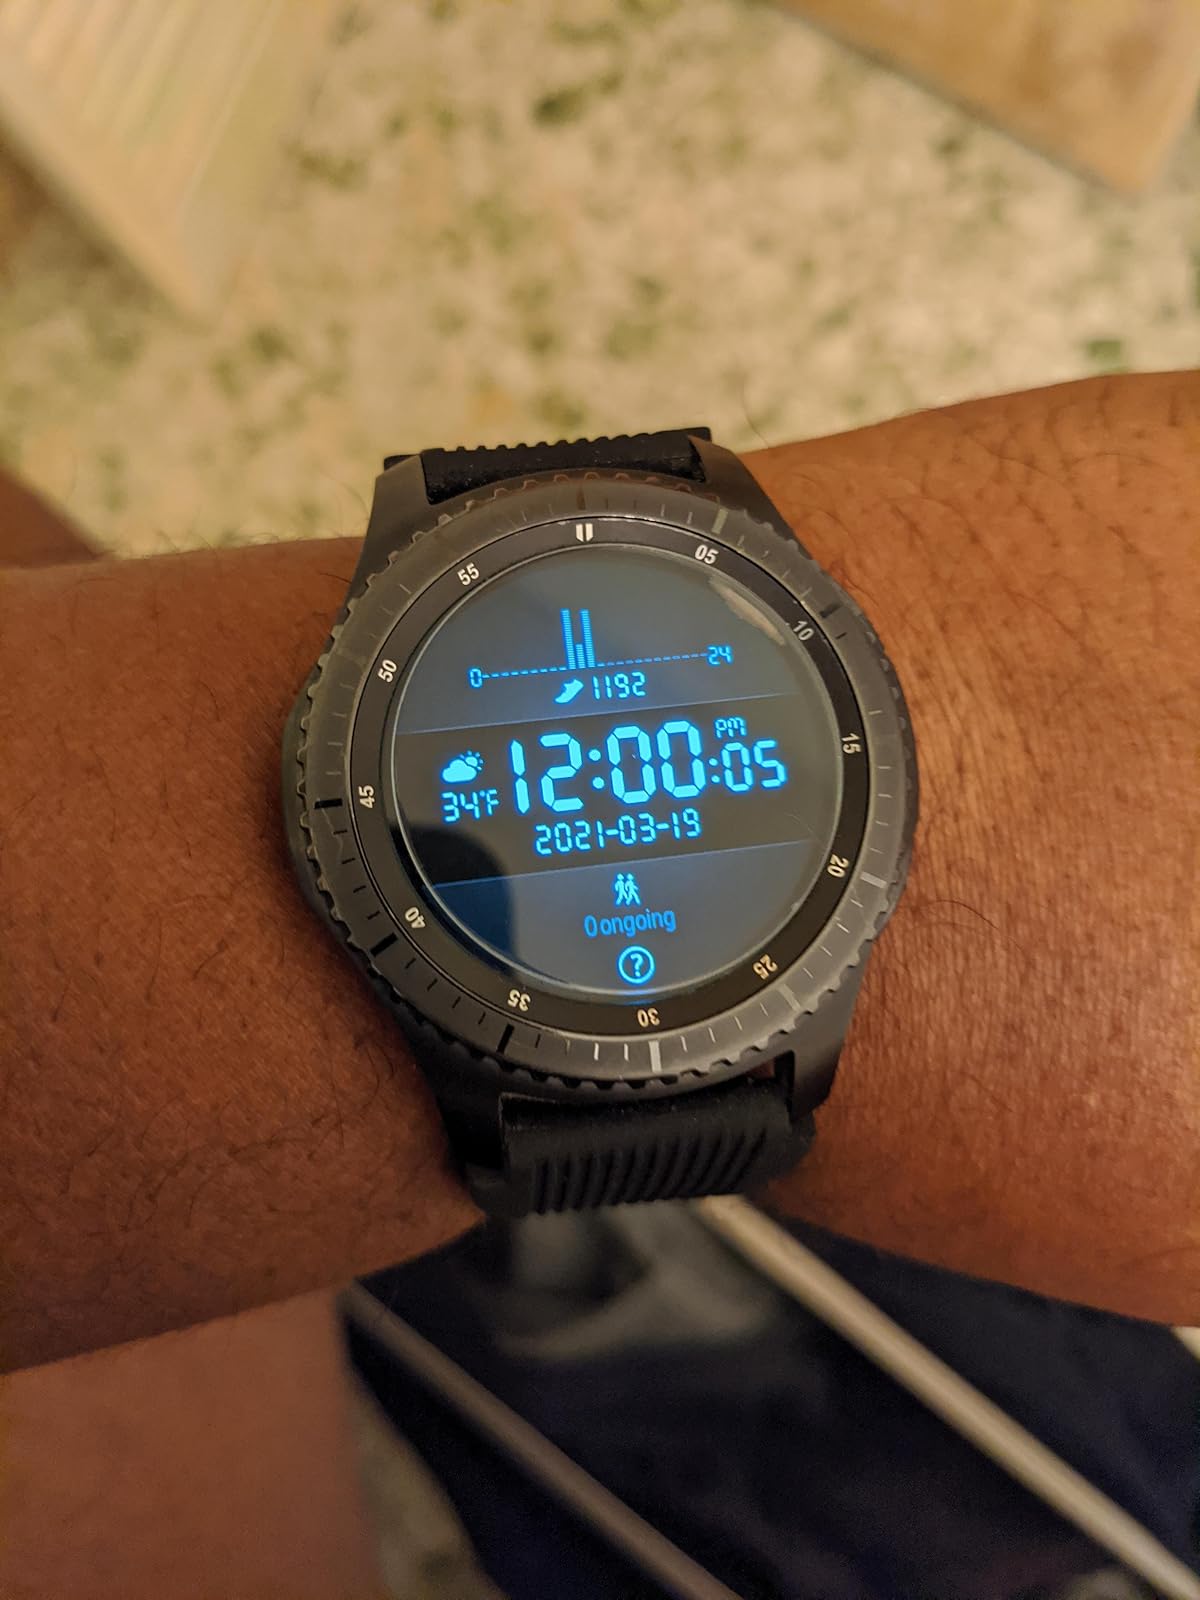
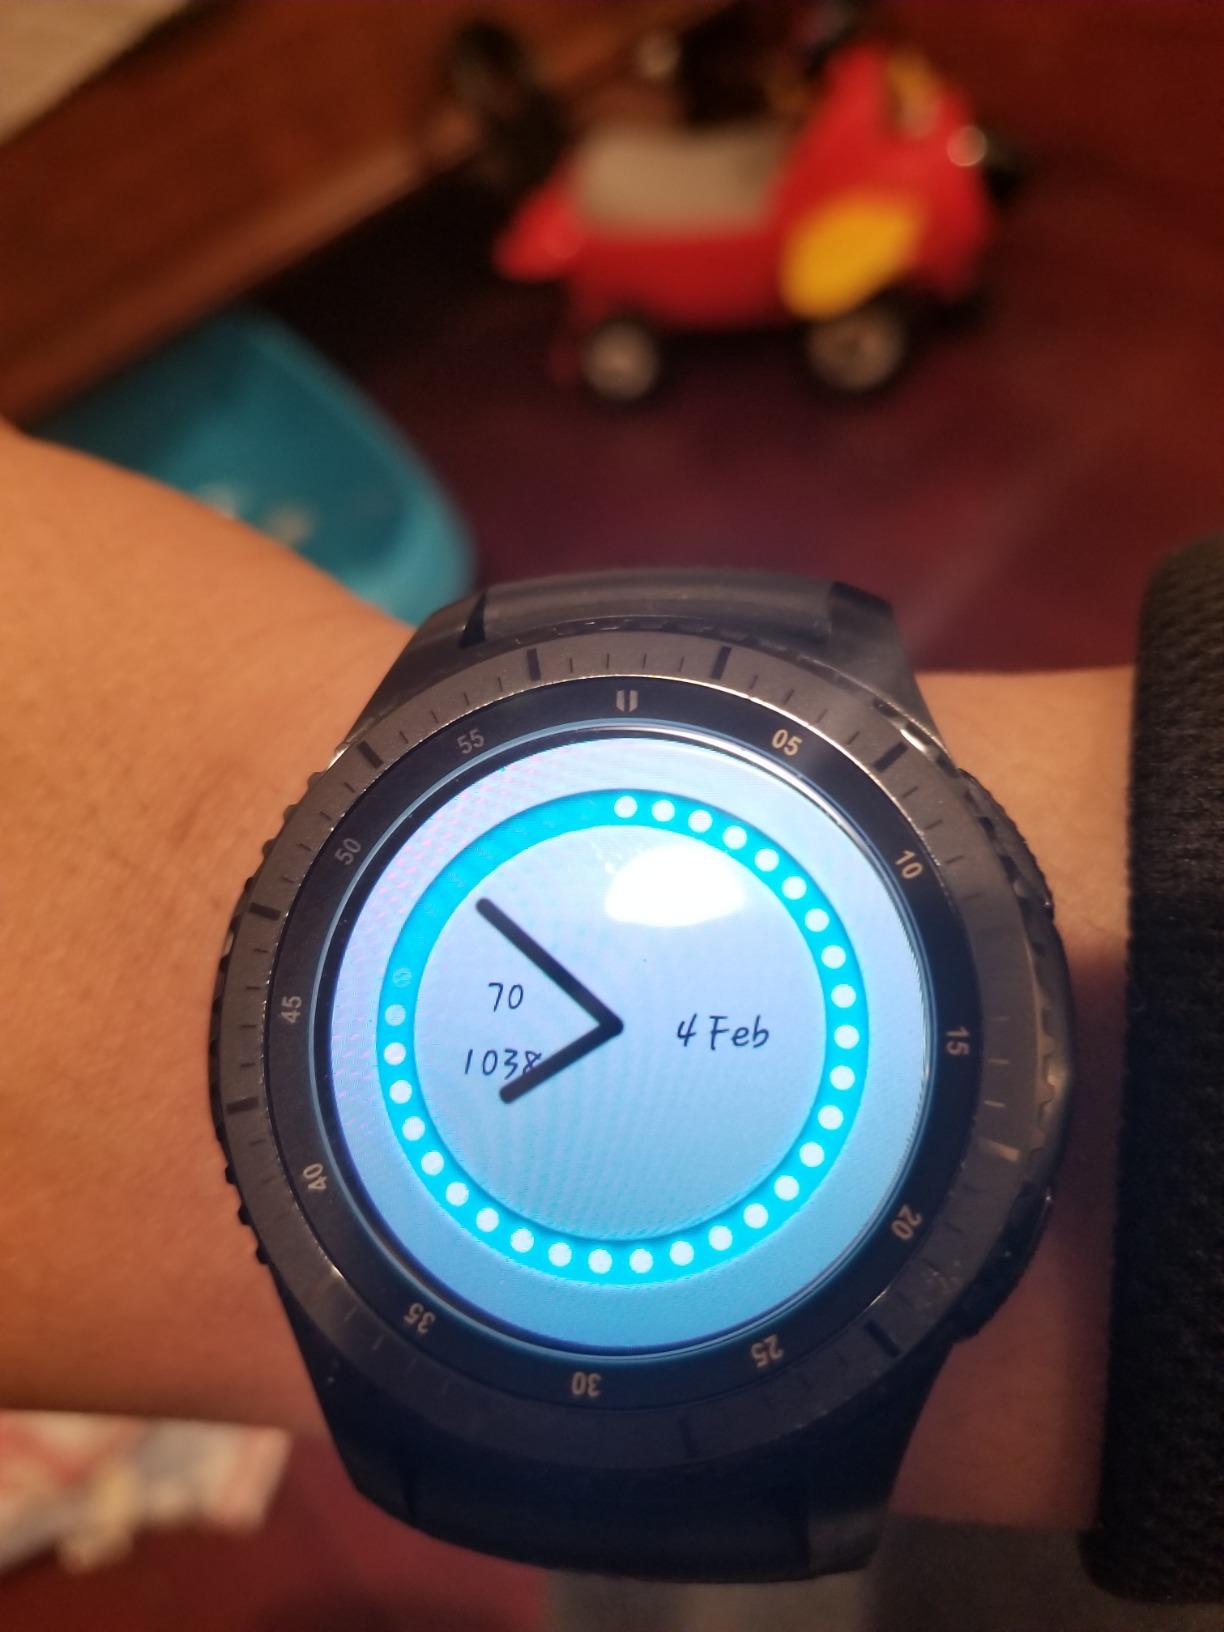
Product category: smartwatch
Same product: yes